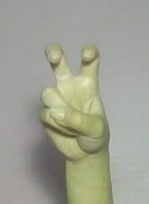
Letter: toot